Sambar deer

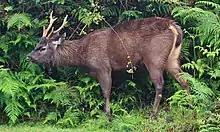
A sambar stag in Horton Plains National Park, Sri Lanka

The sambar prefers the dense cover of deciduous shrubs and grasses, although the exact nature of this varies enormously with the environment because of its wide Asian range. Home range sizes are probably equally variable, but have been recorded as for males and for females in India.